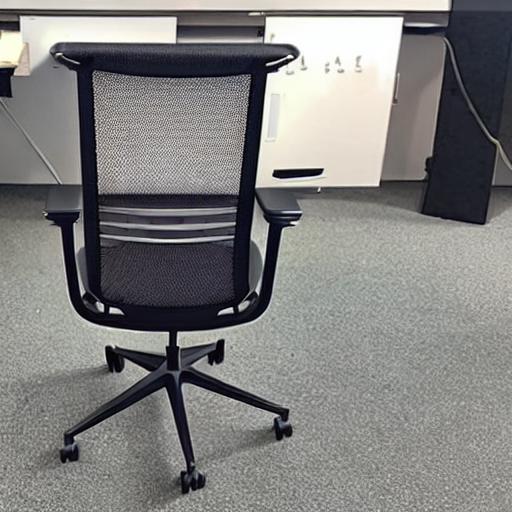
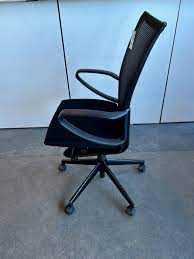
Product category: items_chair
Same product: no